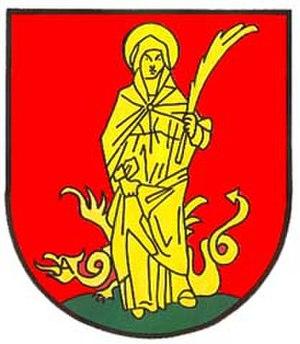
La frontière entre l’Autriche et la Hongrie sépare deux pays membres de l’Union européenne.
Sankt Margarethen im Burgenland est une commune autrichienne du district d'Eisenstadt-Umgebung dans le Burgenland.